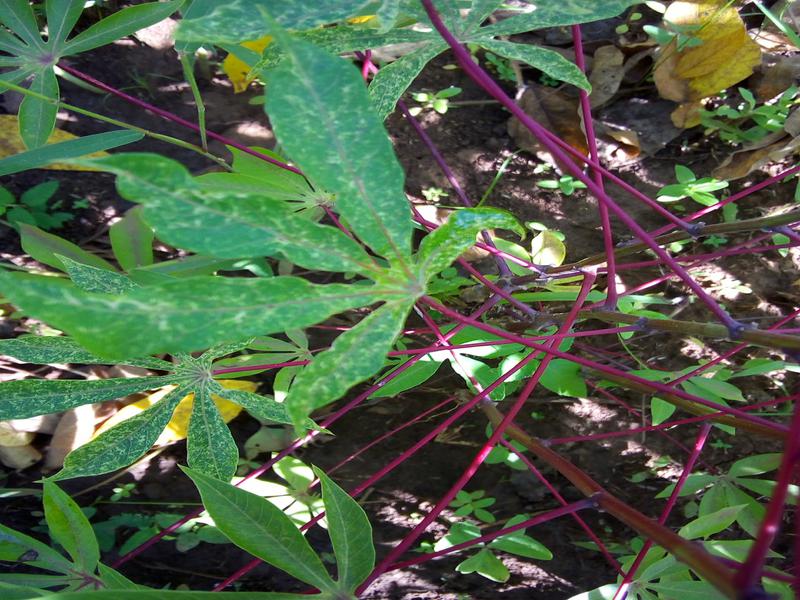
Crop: cassava
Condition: green_mottle